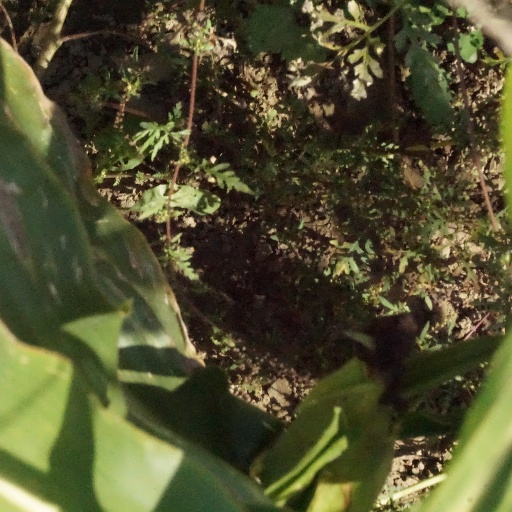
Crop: maize; corn